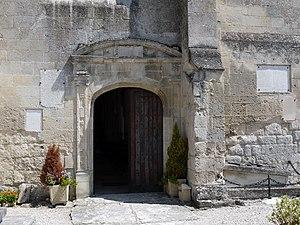
Porche de l'église de Chelles, Oise, France
Chelles est une commune française située dans le département de l'Oise, en région Hauts-de-France.
Cet article recense les monuments historiques de l'est de l'Oise, en région des Hauts-de-France, en France.